Answer in natural language. Consider the 3D positions of the objects in the scene and not just the 2D positions in the image. Is the centerpoint of  Window (highlighted by a blue box) at a higher height than dark bed with blue bedding (highlighted by a green box)? Choose between the following options: yes or no
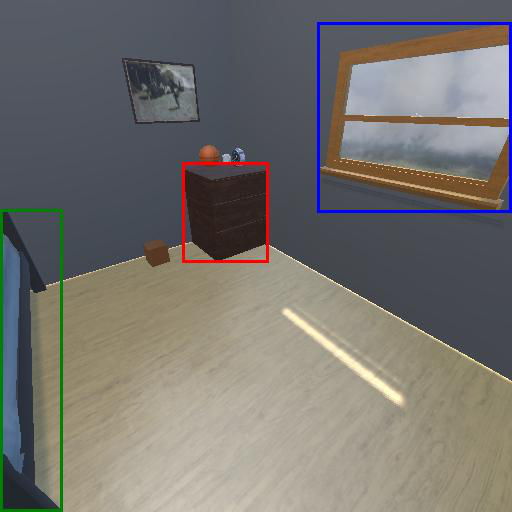
<answer>yes</answer>